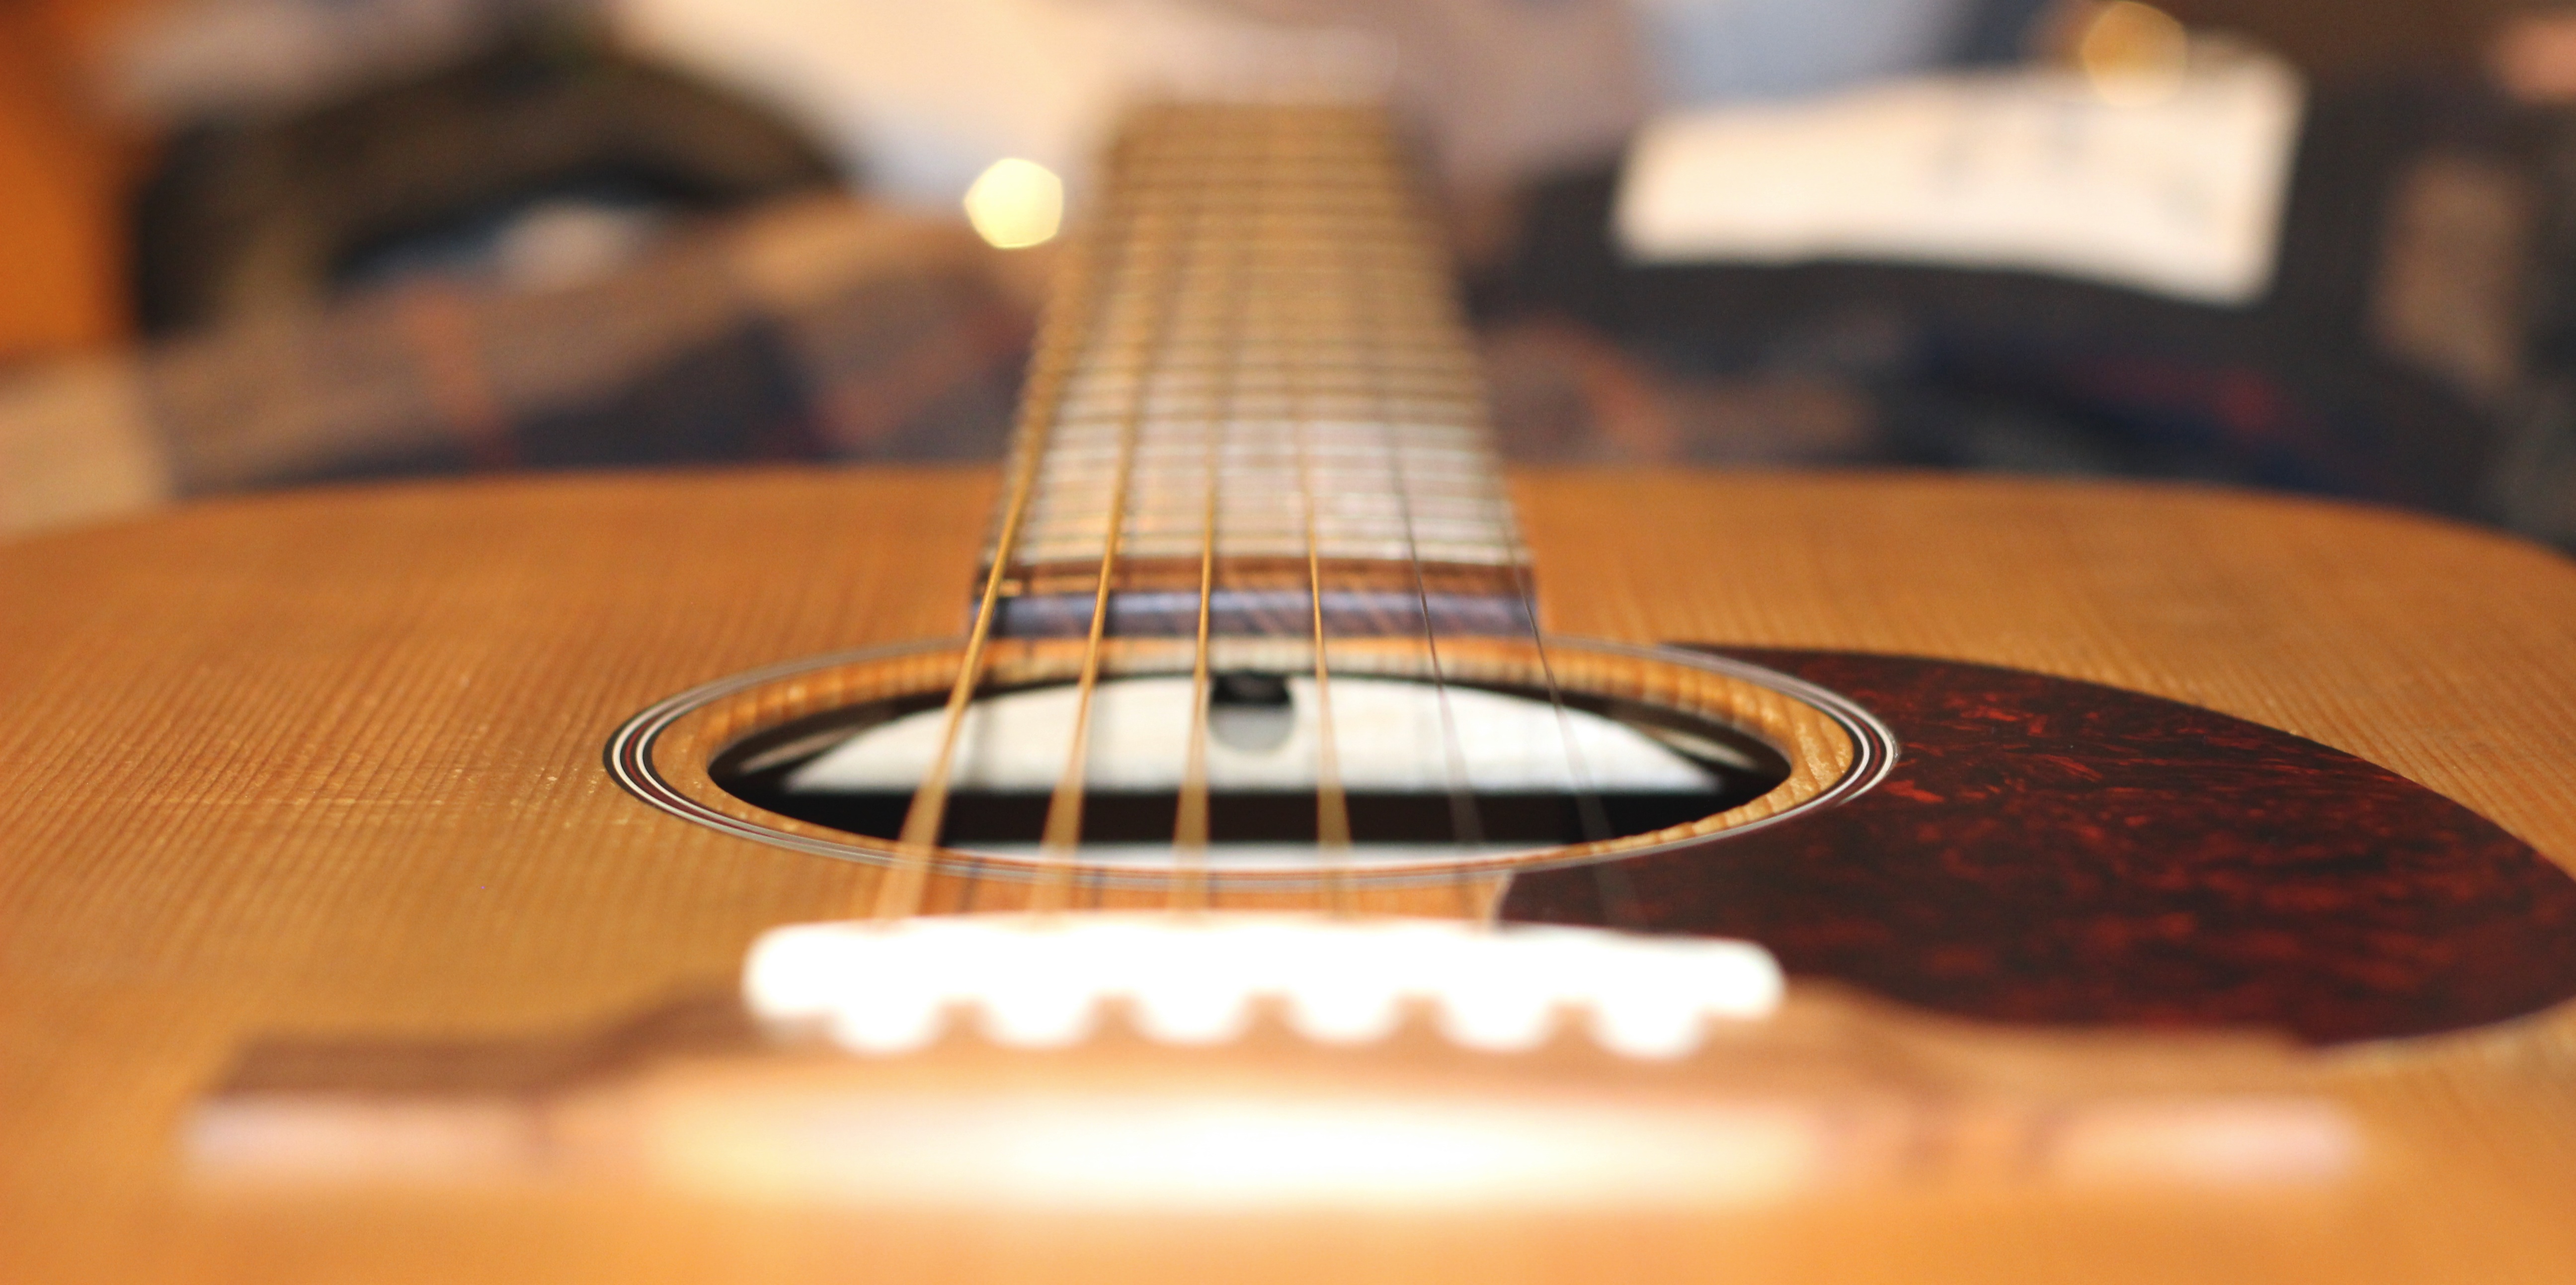
guitar, acoustic guitar, plucked string instruments, musical instrument, string instrument, close up, classical music, bass guitar, ukulele, electric guitar